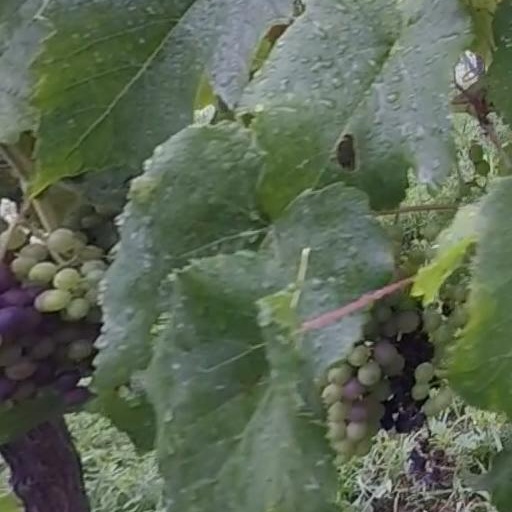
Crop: grape